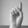
ASL letter: D